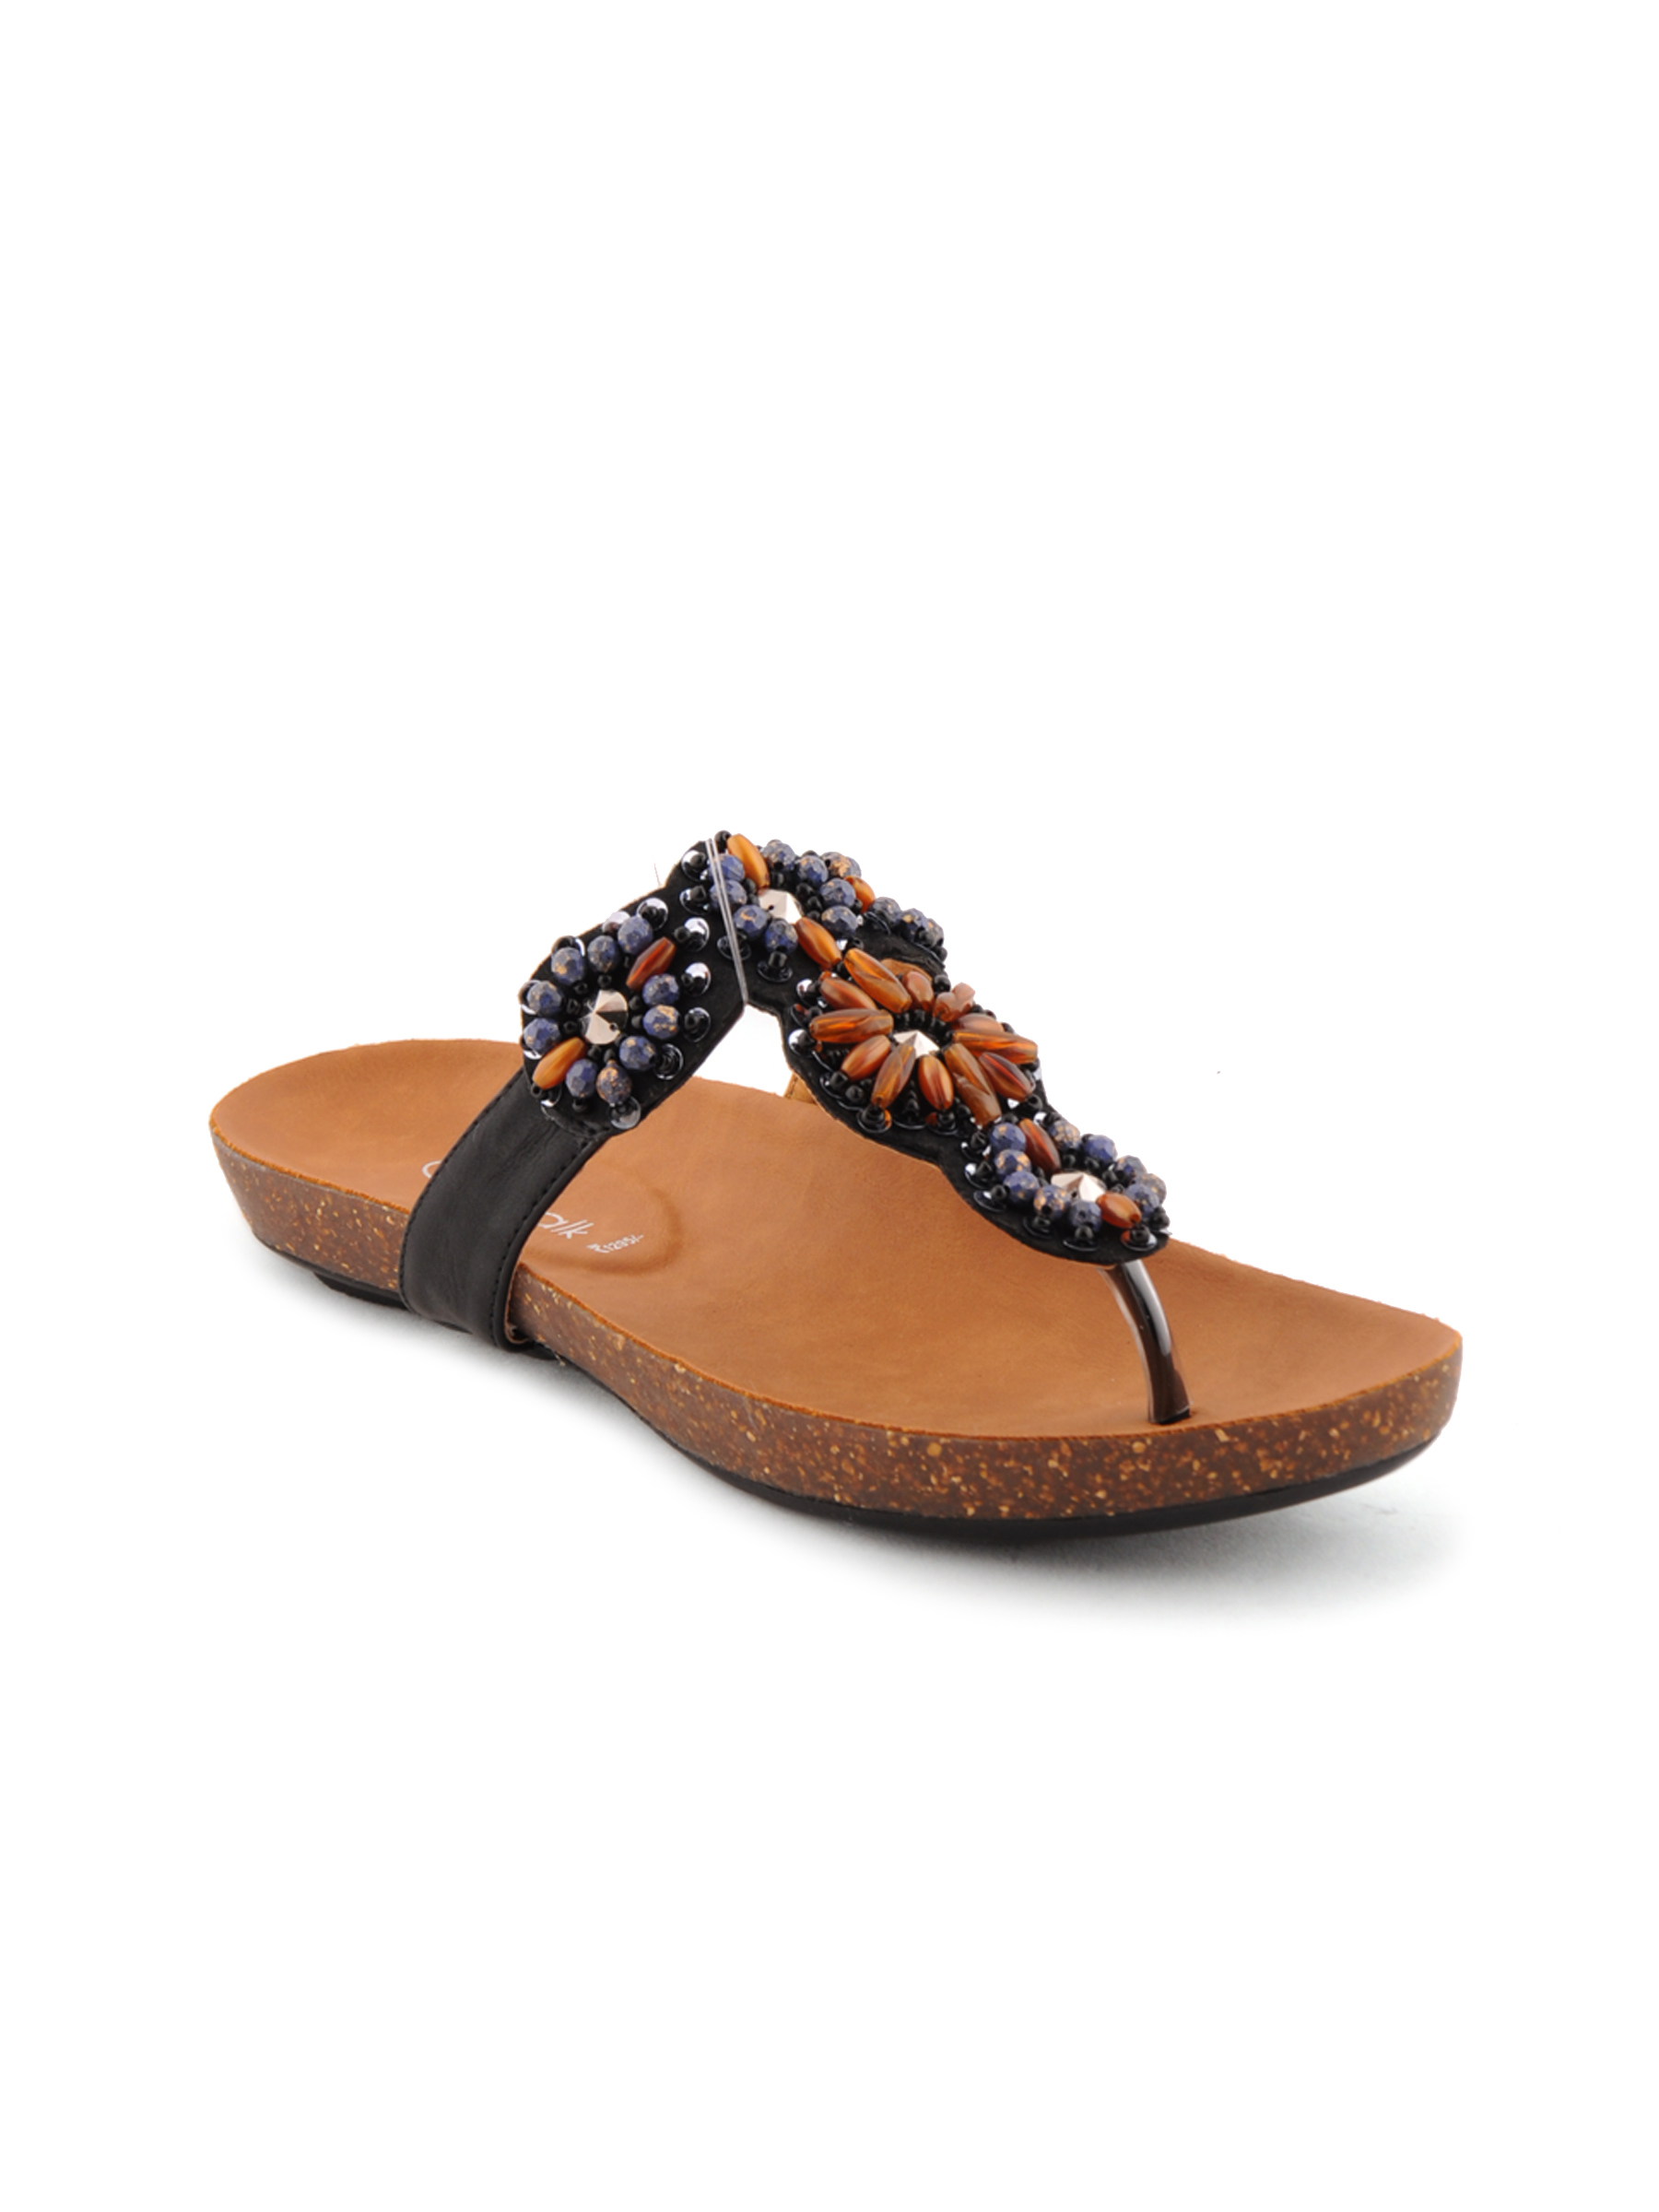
Catwalk Women Lifestyle Black Flats
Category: Footwear / Shoes / Heels
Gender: Women
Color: Black
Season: Winter 2015
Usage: Casual